Ernst von Leyser

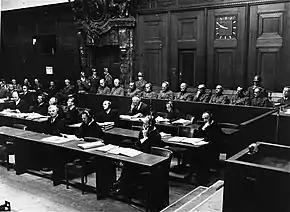
Ernst von Leyser (fourth from right) during the Hostages Trial

Leyser was tried, as subordinate to General Lothar Rendulic, along with 12 other high-ranking German officers in the Hostages Trial, from 13 May 1947 to 19 February 1948. He was found guilty on two charges of crimes against humanity and war crimes: murder and mistreatment of POWs and murder and mistreatment of civilians. Leyser was sentenced to 10 years of imprisonment in December 1947. On 31 January 1951, John J. McCloy, the US High Commissioner in Germany, revised his sentence to time served.